Shepherd's gourd

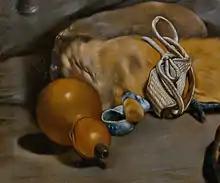
Detail in the painting by Juan Bautista Maíno: The Adoration of the Shepherds (ca. 1611-1613). Prado Museum (Madrid, Spain)

Other variants of the name are the "shepherd's jug" or "pumpkin jug" (Spanish:"botija de calabaza") and the calabazo or pilgrim's barrel (Spanish:"barril de peregrino"). This is how Caro Bellido defines it in his Spanish lexical dictionary, citing in turn Menéndez Pidal who defined gourd as an old Castilian term used to designate a "vessel in the shape of a gourd." Jesús Lizcano, in his studies dedicated to the pottery from La Mancha, estimates that when used to carry wine or water, they had a capacity of two liters.